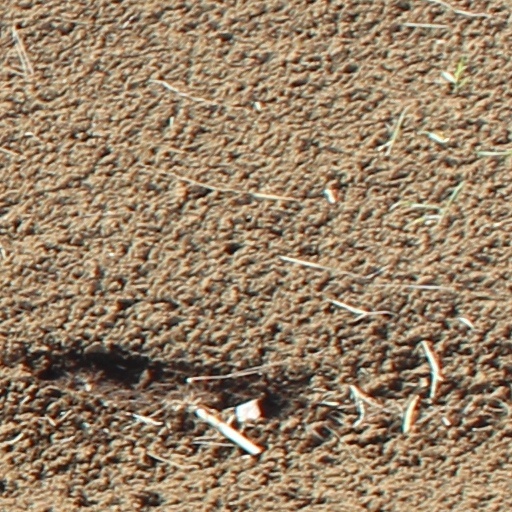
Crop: wheat